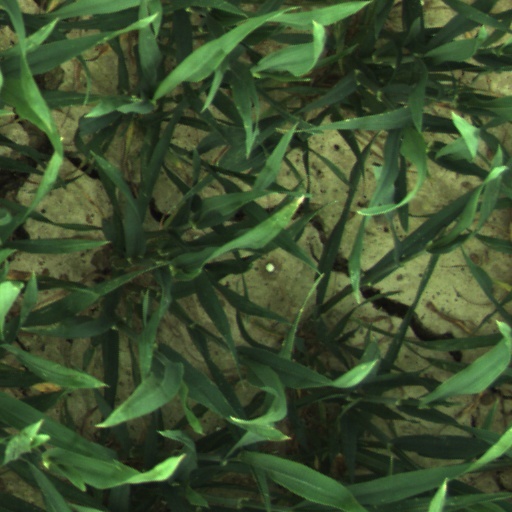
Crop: wheat